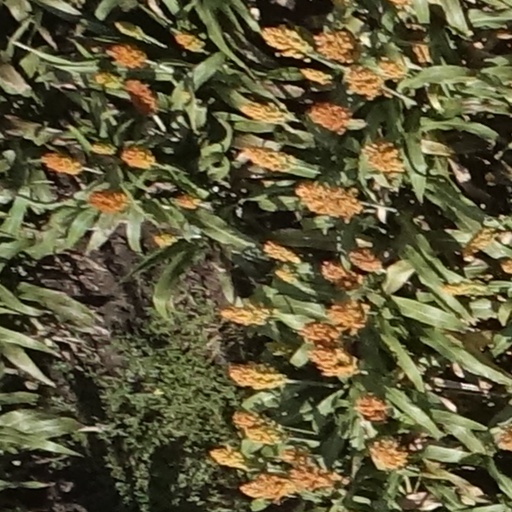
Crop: sorghum